Question: Please indicate a possible affordance area of the frisbee that can be used for holding
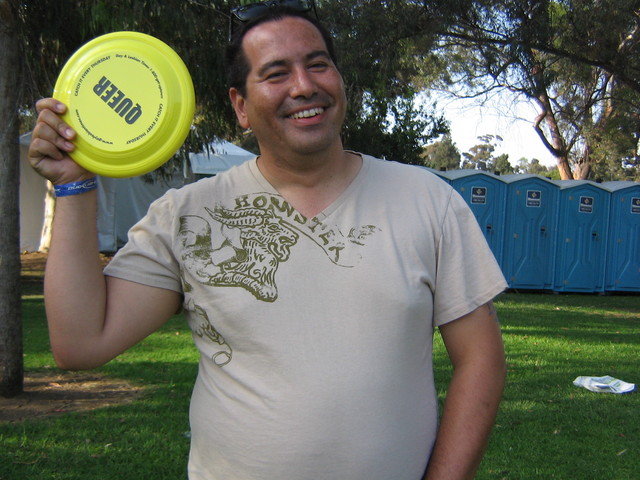
Answer: [44.741, 25.49, 206.623, 178.431]